LD Lines

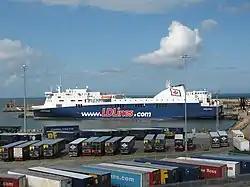
"Norman Voyager" at Rosslare

LD Lines' English Channel operations commenced in October 2005, operating between Portsmouth Harbour, England and Le Havre, France. This service was introduced following the withdrawal of P&O Ferries' long-standing operation on this route.